Bridget D'Oyly Carte

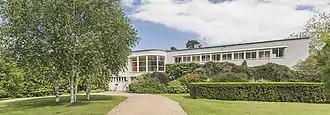
white, modernist wide two-story house in extensive gardens

Shortly after Rupert's death Bridget sold Coleton Fishacre, which is now owned by the National Trust. In 1949 she bought Shrubs Wood, Chalfont St Peter, Buckinghamshire, an Art Deco country house designed by the architects Erich Mendelsohn and Serge Chermayeff. There she pursued her love of gardening and gave summer parties for disadvantaged or disabled children.